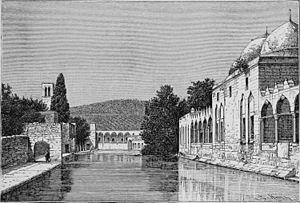
L'eyalet de Raqqa, aussi appelé pachalik d'Urfa, est une province de l'Empire ottoman qui a existé de 1586 à 1864. La résidence habituelle du pacha n'était pas Raqqa, sur l'Euphrate, mais Urfa, l'ancienne Édesse, al-Ruhâ en arabe, aujourd'hui Şanlıurfa, à 200 km plus au nord. Cette province est supprimée en 1864 à l'occasion de la réforme administrative qui transforme les eyalets en vilayets. Son territoire est aujourd'hui partagé entre la Syrie et la Turquie.